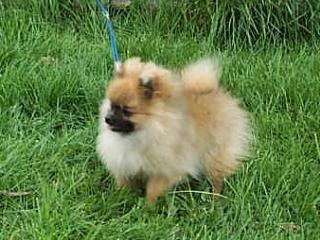
Pomeranian